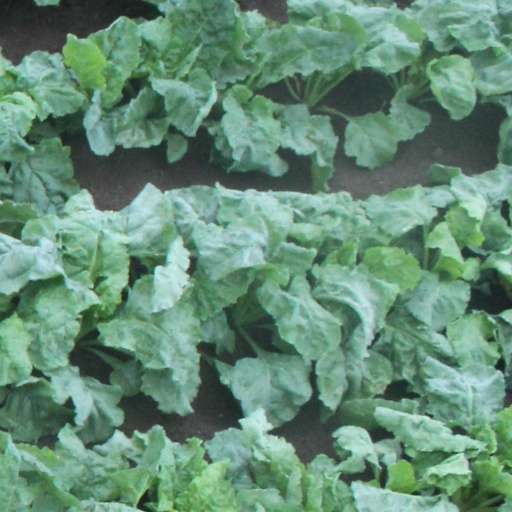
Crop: sugar beet